Jennifer Ouellette

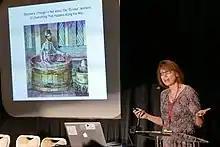
8th Freethought Alliance Conference in 2018.

Ouellette once maintained a website describing her as a "recovering English major who stumbled into science writing quite by accident as a struggling freelance writer in New York City." According to her husband, physicist Sean M. Carroll, Ouellette was hired by the American Physical Society "after they found out that it was easier to teach physics to people who knew how to write than to teach writing to people who knew physics."